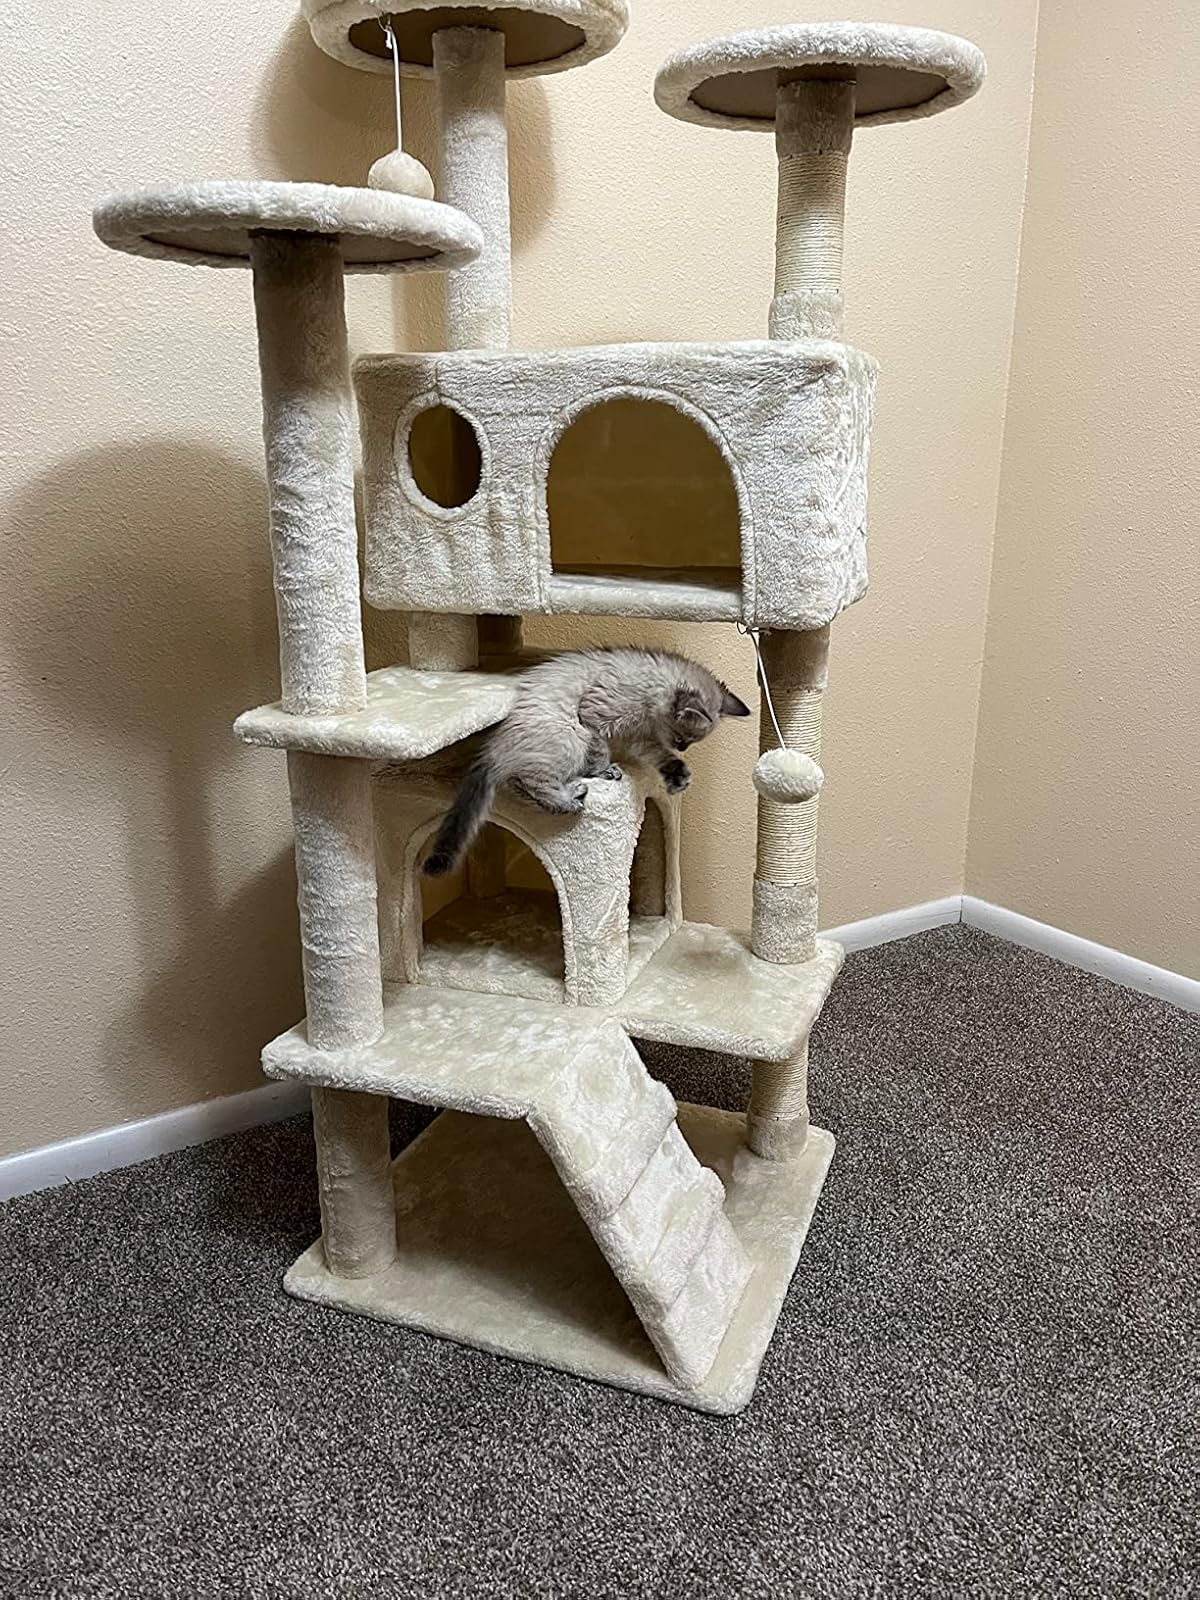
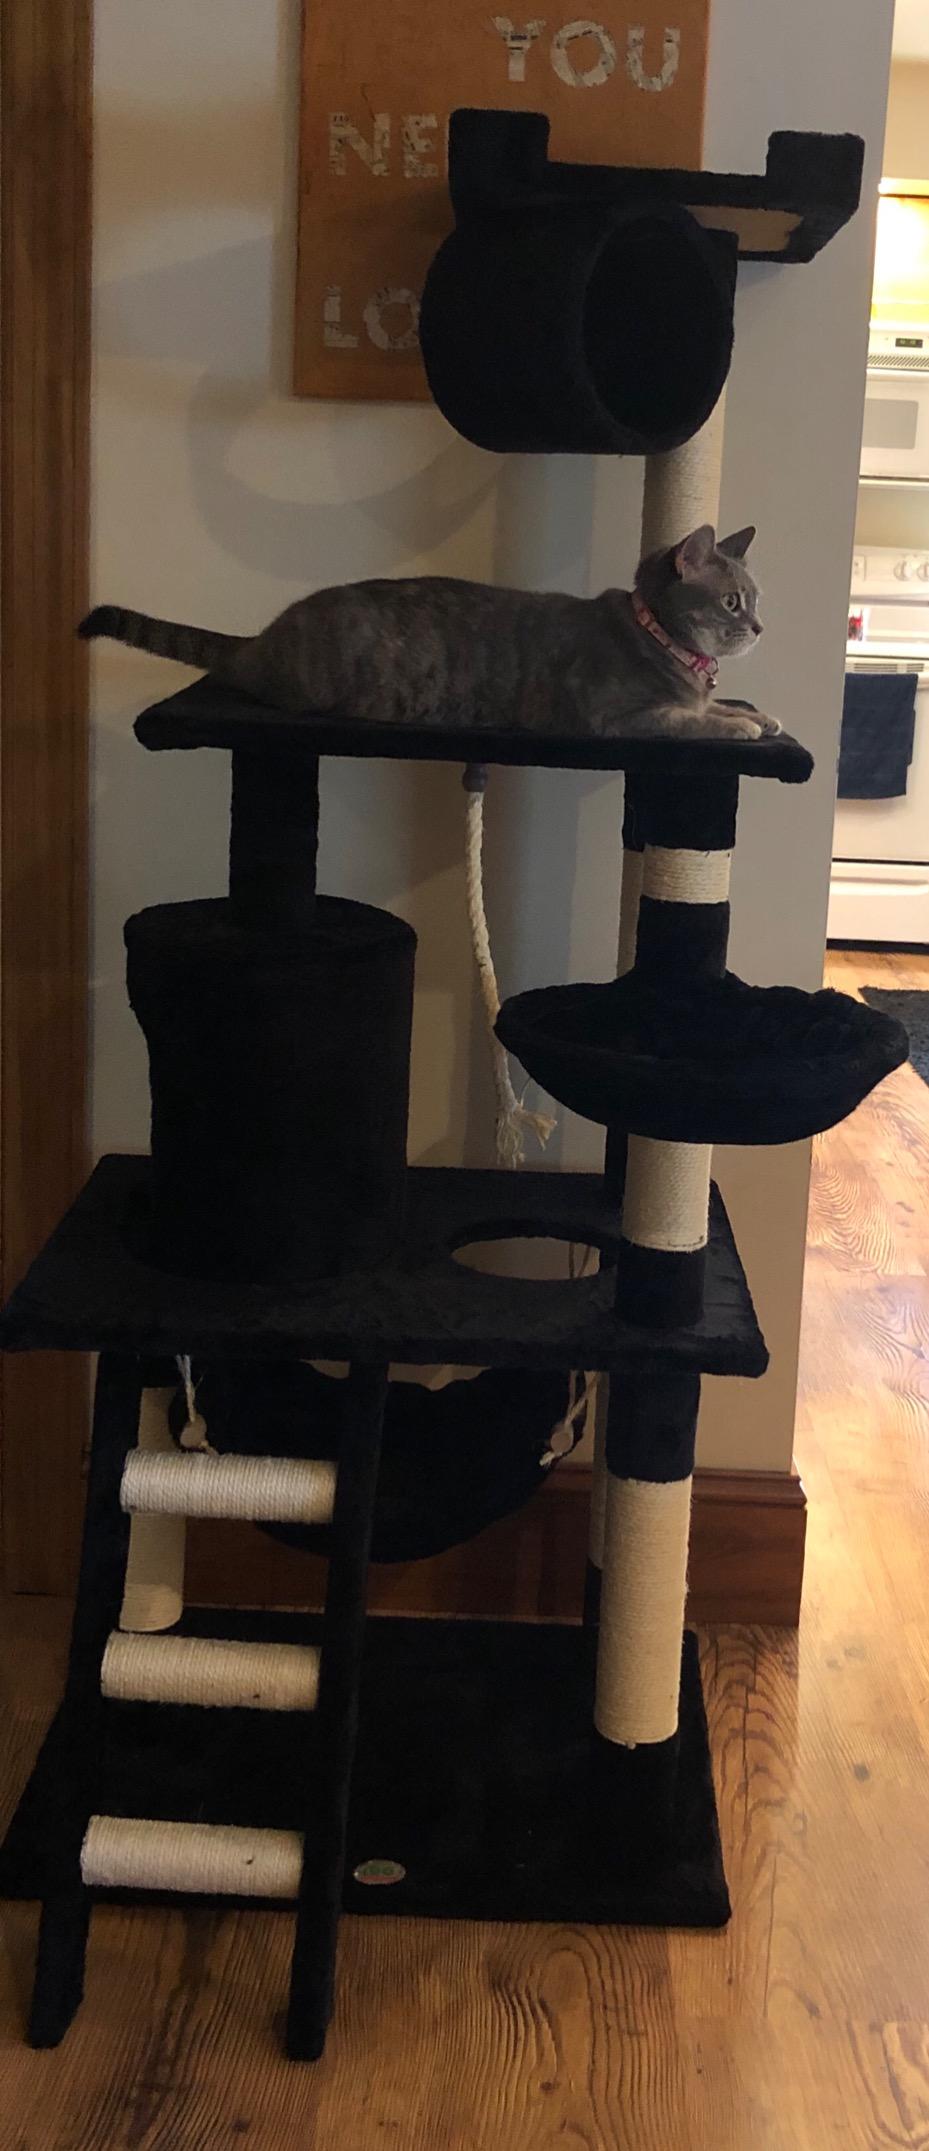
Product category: items_cat tree
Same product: no